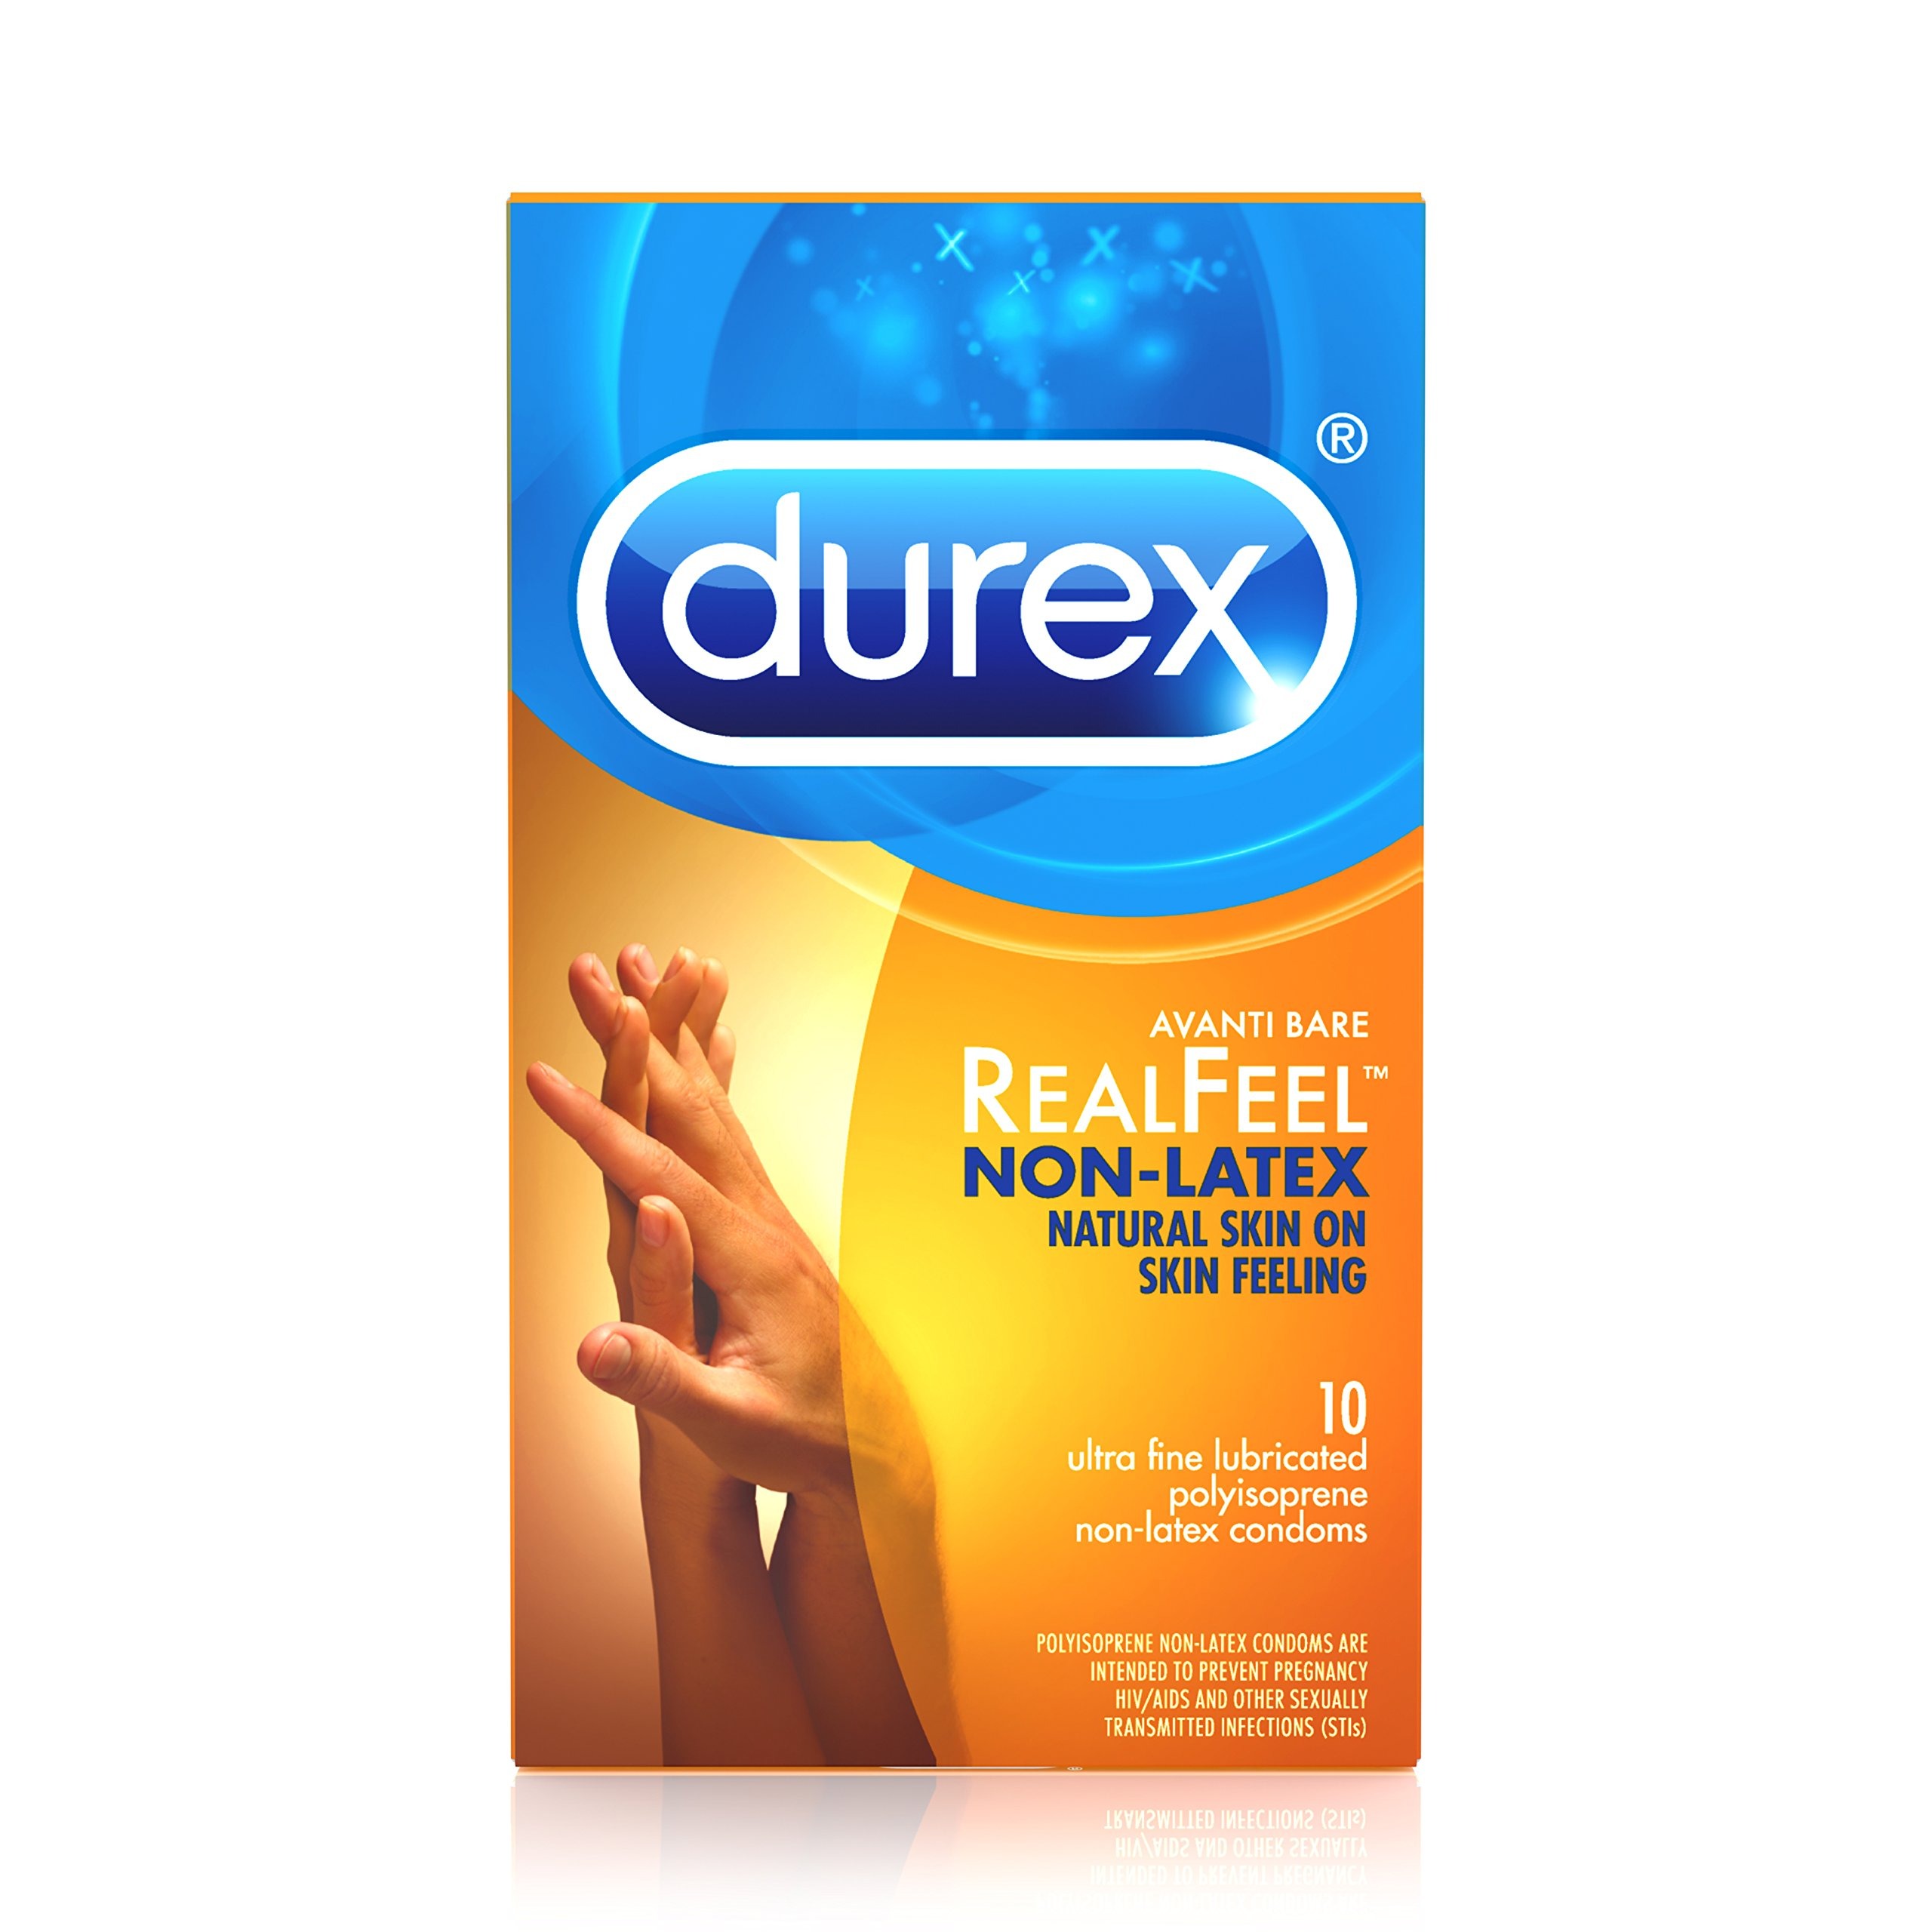
Item Name: Durex Real Feel Polyisoprene Non Latex Lubricated Condoms, 10 Count
Bullet Point 1: Polyisoprene latex free ultra thin lubricated condoms for natural skin-on-skin feeling
Bullet Point 2: Each condom is 100% electronically tested for strength, flexibility and reliability
Bullet Point 3: Easy on shape makes condoms easier to put on and more comfortable to wear
Bullet Point 4: Pleasant scent
Bullet Point 5: Durex is the world's no.1 Condom brand trusted over 80 years
Value: 10.0
Unit: Count

Price: 10.19